Calcasieu River Bridge

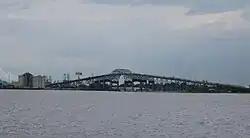

The Calcasieu River Bridge, or the Pistol bridge officially named the Louisiana Memorial World War II Bridge in June 1951 is an arched cantilever, rivet-connected Warren through truss (main span) located on Interstate 10 between Lake Charles, Louisiana, and Westlake, Louisiana. It was the only major bridge in Lake Charles, until the construction of the Lake Charles Loop with the I-210 Calcasieu River High Bridge completed in 1962. It was built under the administration of Gov. Earl K. Long and opened in 1952. It has decorative iron work with crossed guns integrated into the railings. The I-10 Bridge was originally built as the U.S. Hwy 90 bridge and later was grandfathered into Interstate 10.